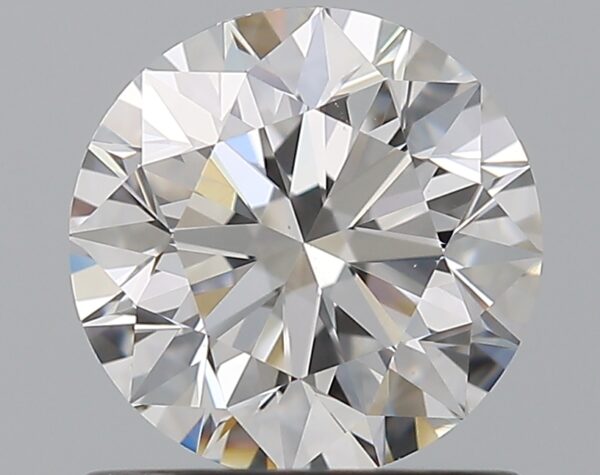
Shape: round
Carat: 1
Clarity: VS2
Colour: E
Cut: EX
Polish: EX
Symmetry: EX
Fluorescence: N
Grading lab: GIA
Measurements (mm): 6.33 x 6.37 x 4